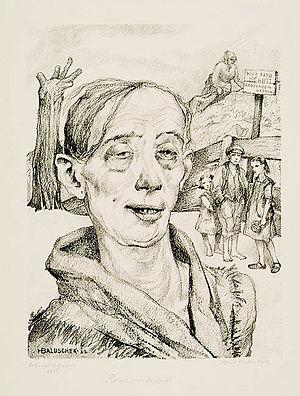
Hans Baluschek, né le 9 mai 1870 à Breslau, mort le 28 septembre 1935 à Berlin, est un peintre, illustrateur et écrivain allemand.